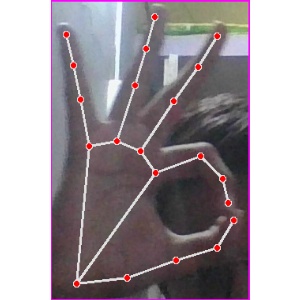
अक्षर: ण